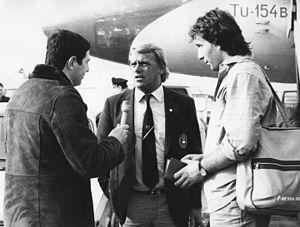
Tibor Nyilasi est un footballeur hongrois né le 18 janvier 1955 à Várpalota.